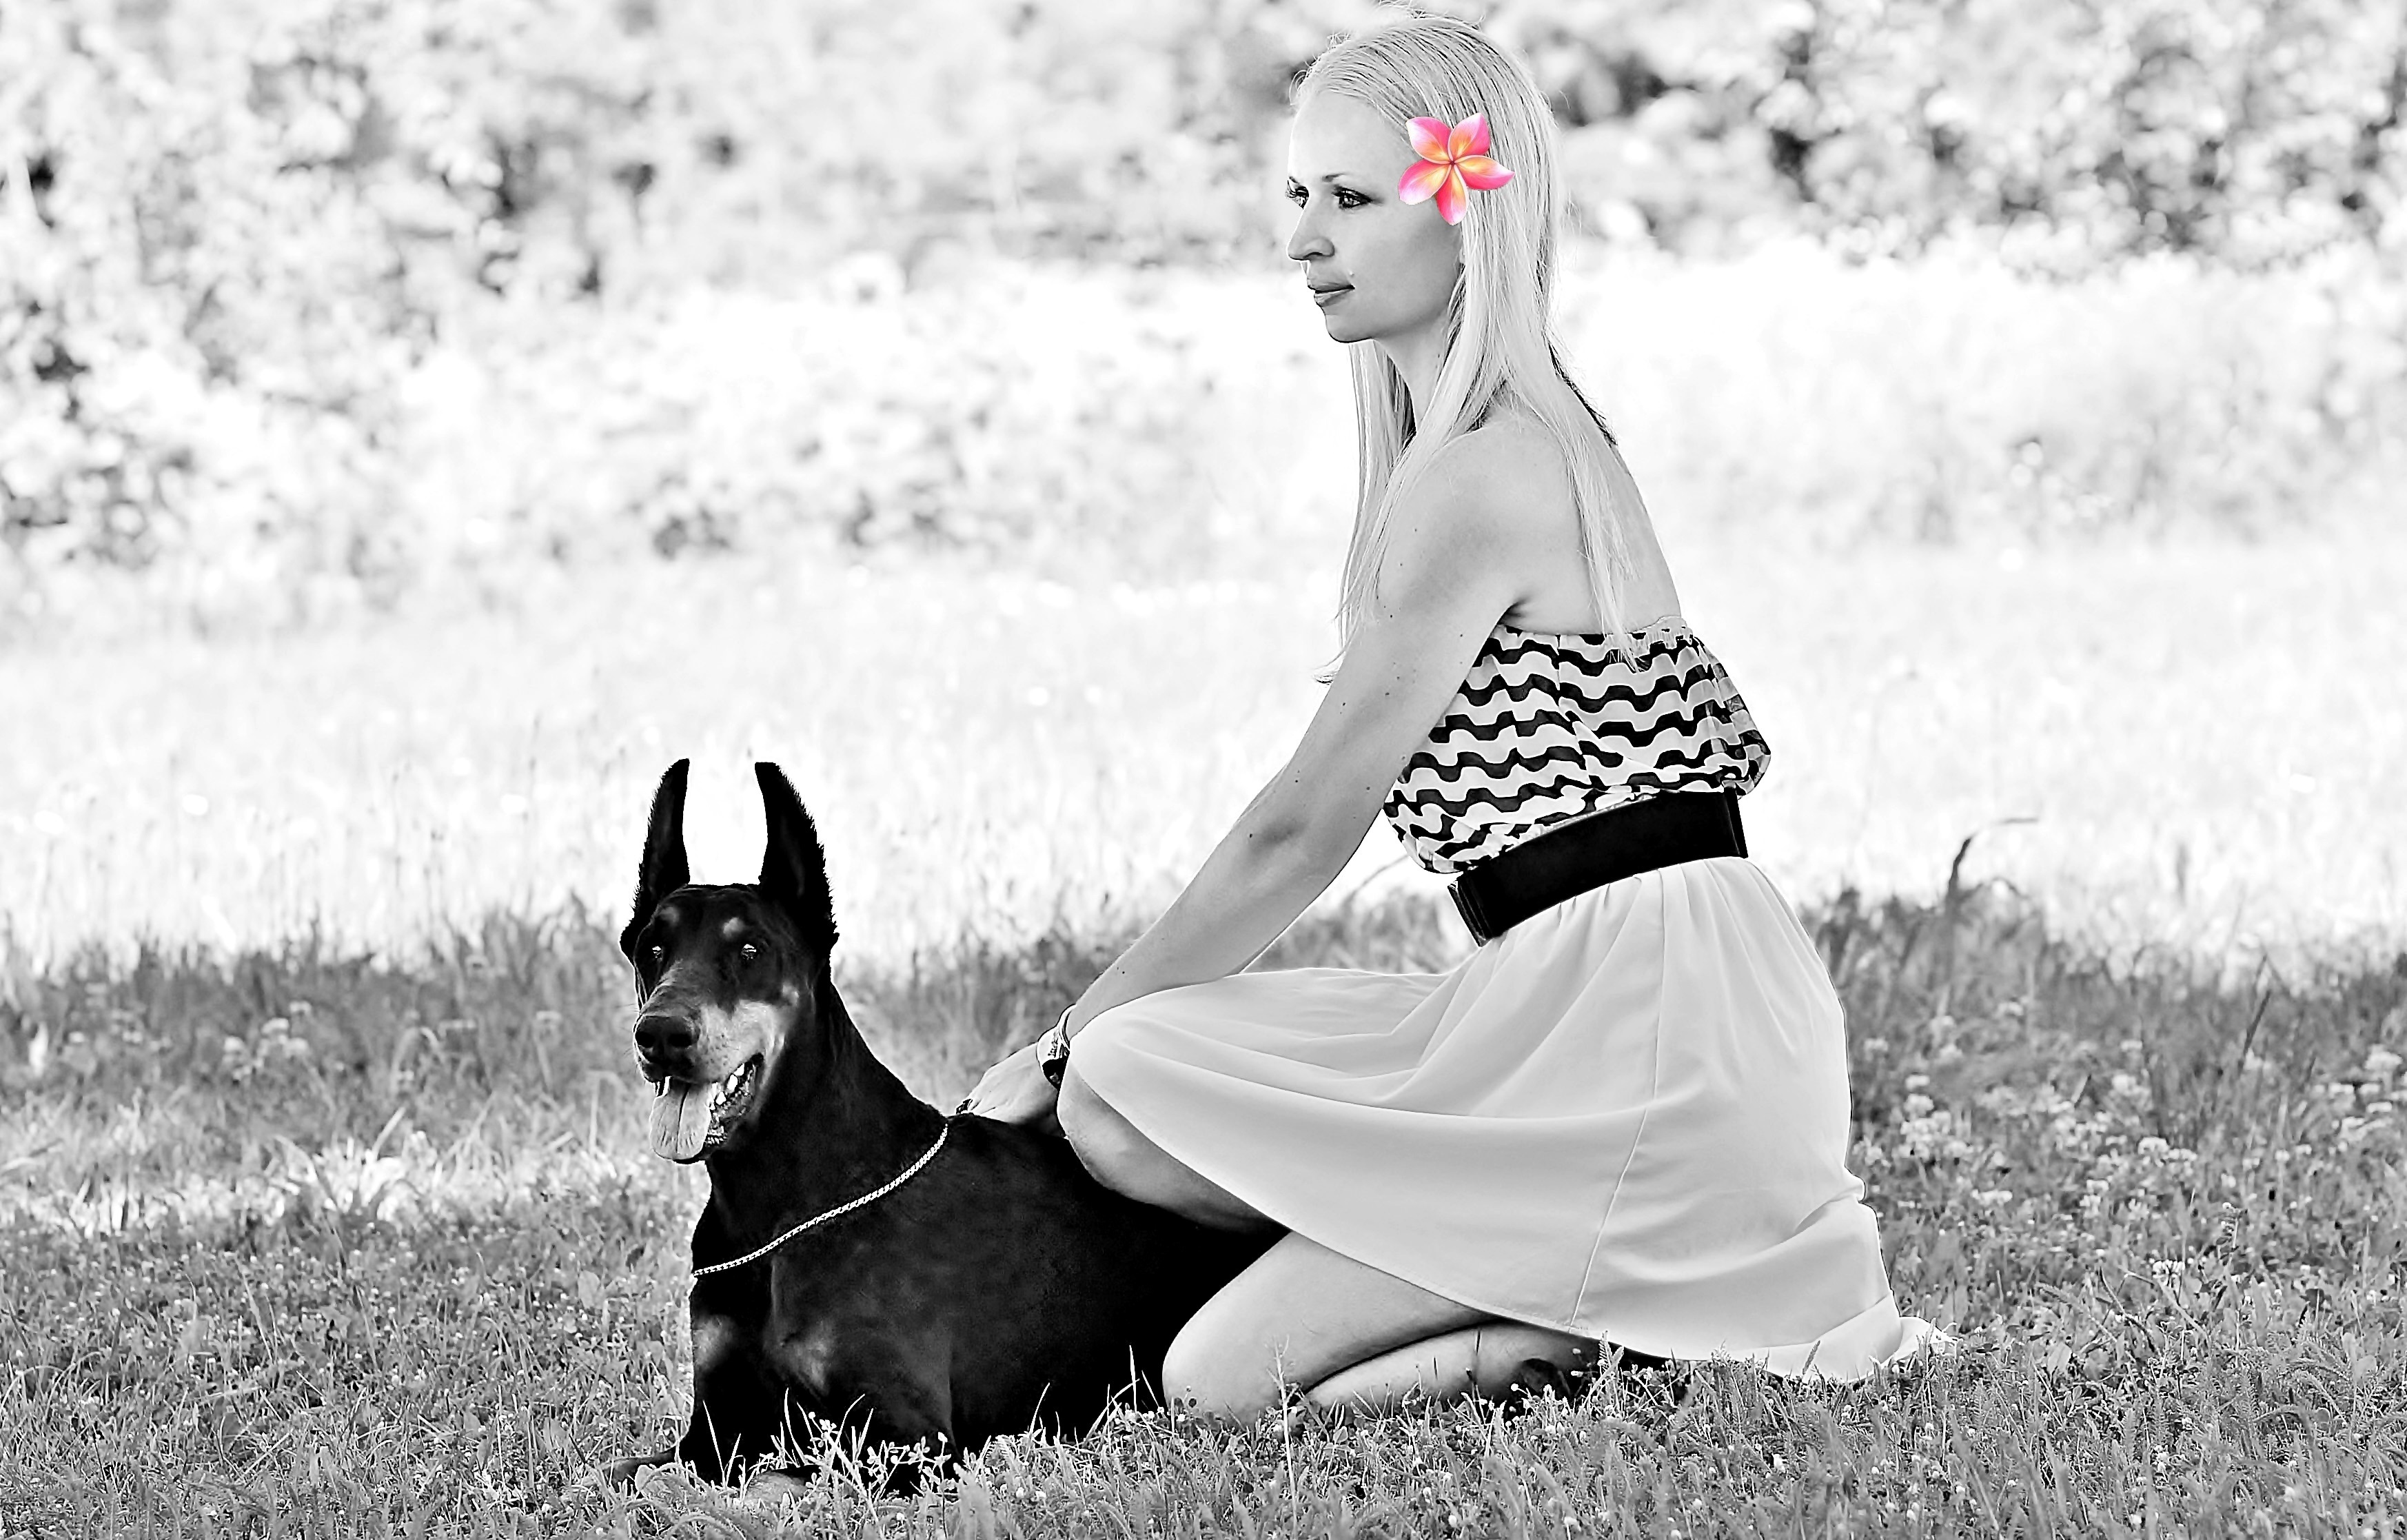
person, black and white, woman, white, photography, sitting, black, monochrome, bride, black white, dogs, dream, dress, photograph, pretty, doberman, photo shoot, blonde woman, monochrome photography, portrait photography